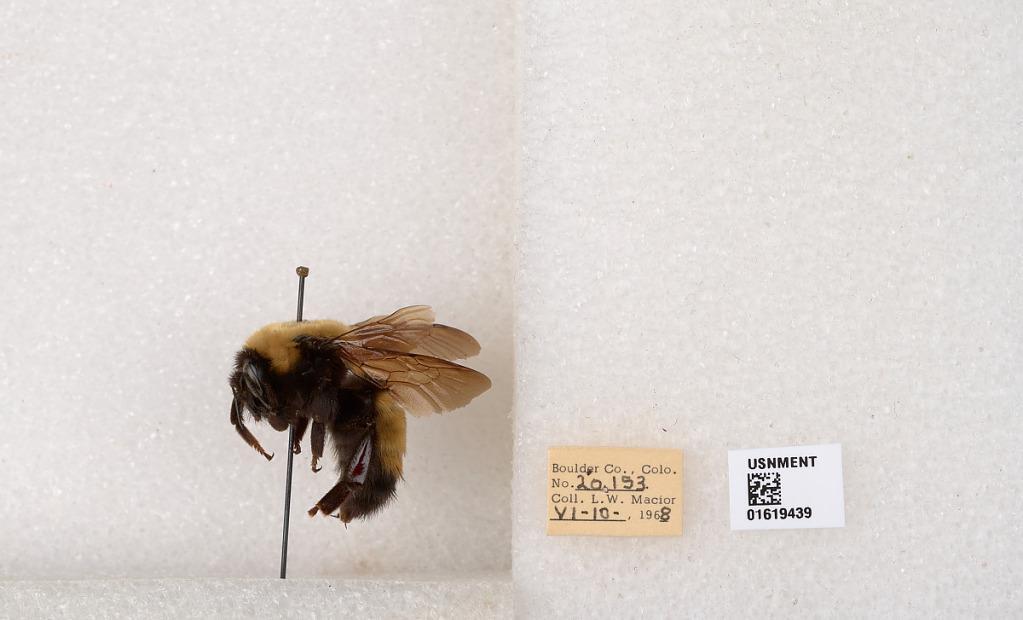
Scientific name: Bombus (Bombus) nevadensis Cresson